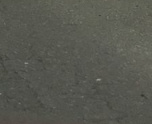
Surface type: asphalt